Alta Valle Antrona Natural Park

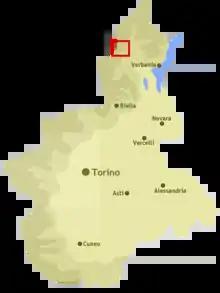
Valle Antrona in Piedmont

The Alta Valle Antrona Natural Park is a nature reserve in Piedmont, in Italy.